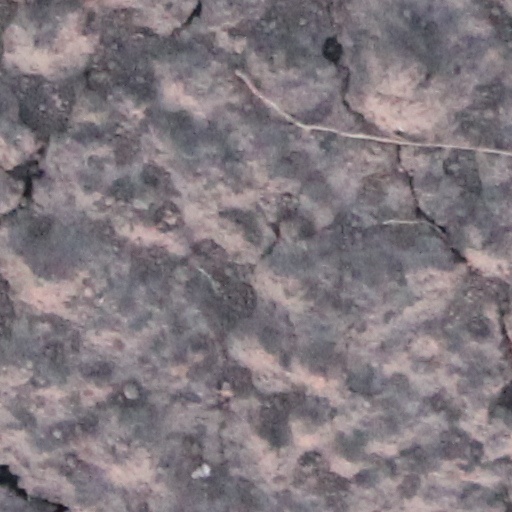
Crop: wheat